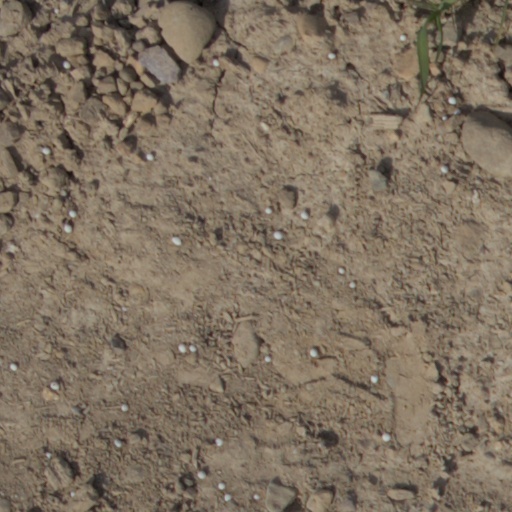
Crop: wheat